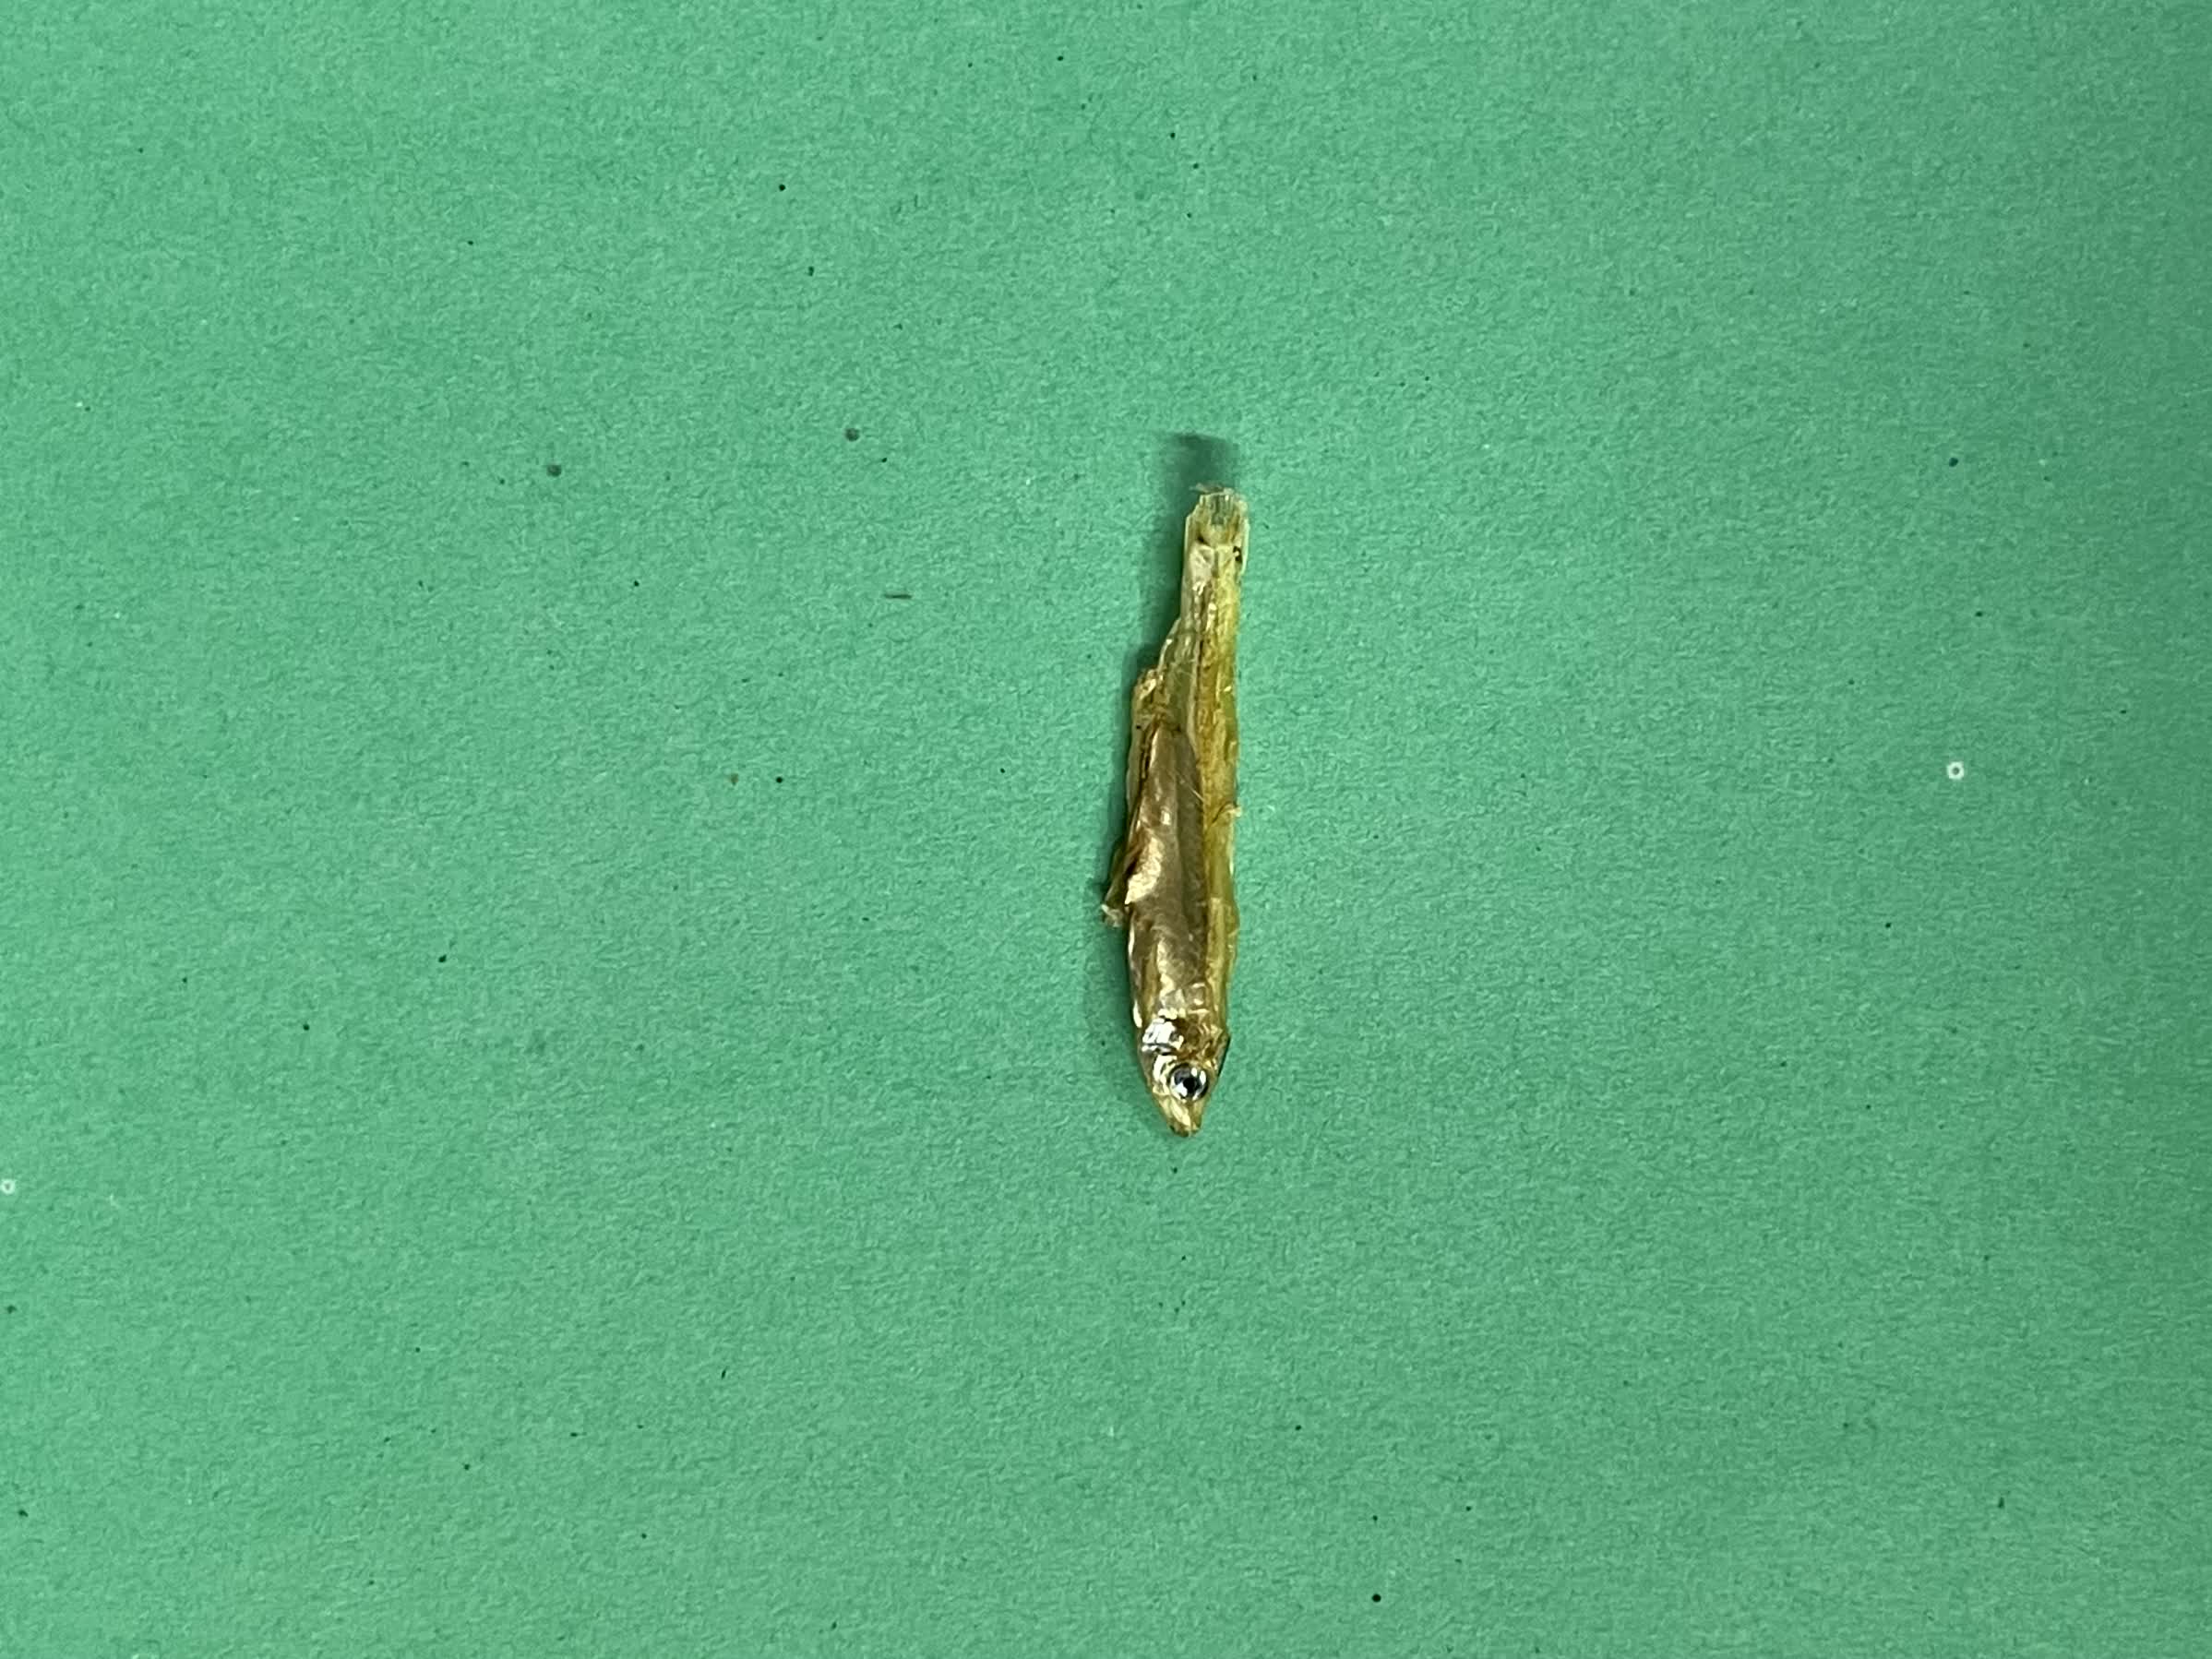
Species: kachki